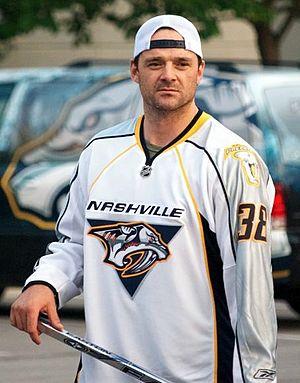
Vernon Fiddler, dit Vern Fiddler, est un joueur professionnel canadien de hockey sur glace évoluant au poste de centre.